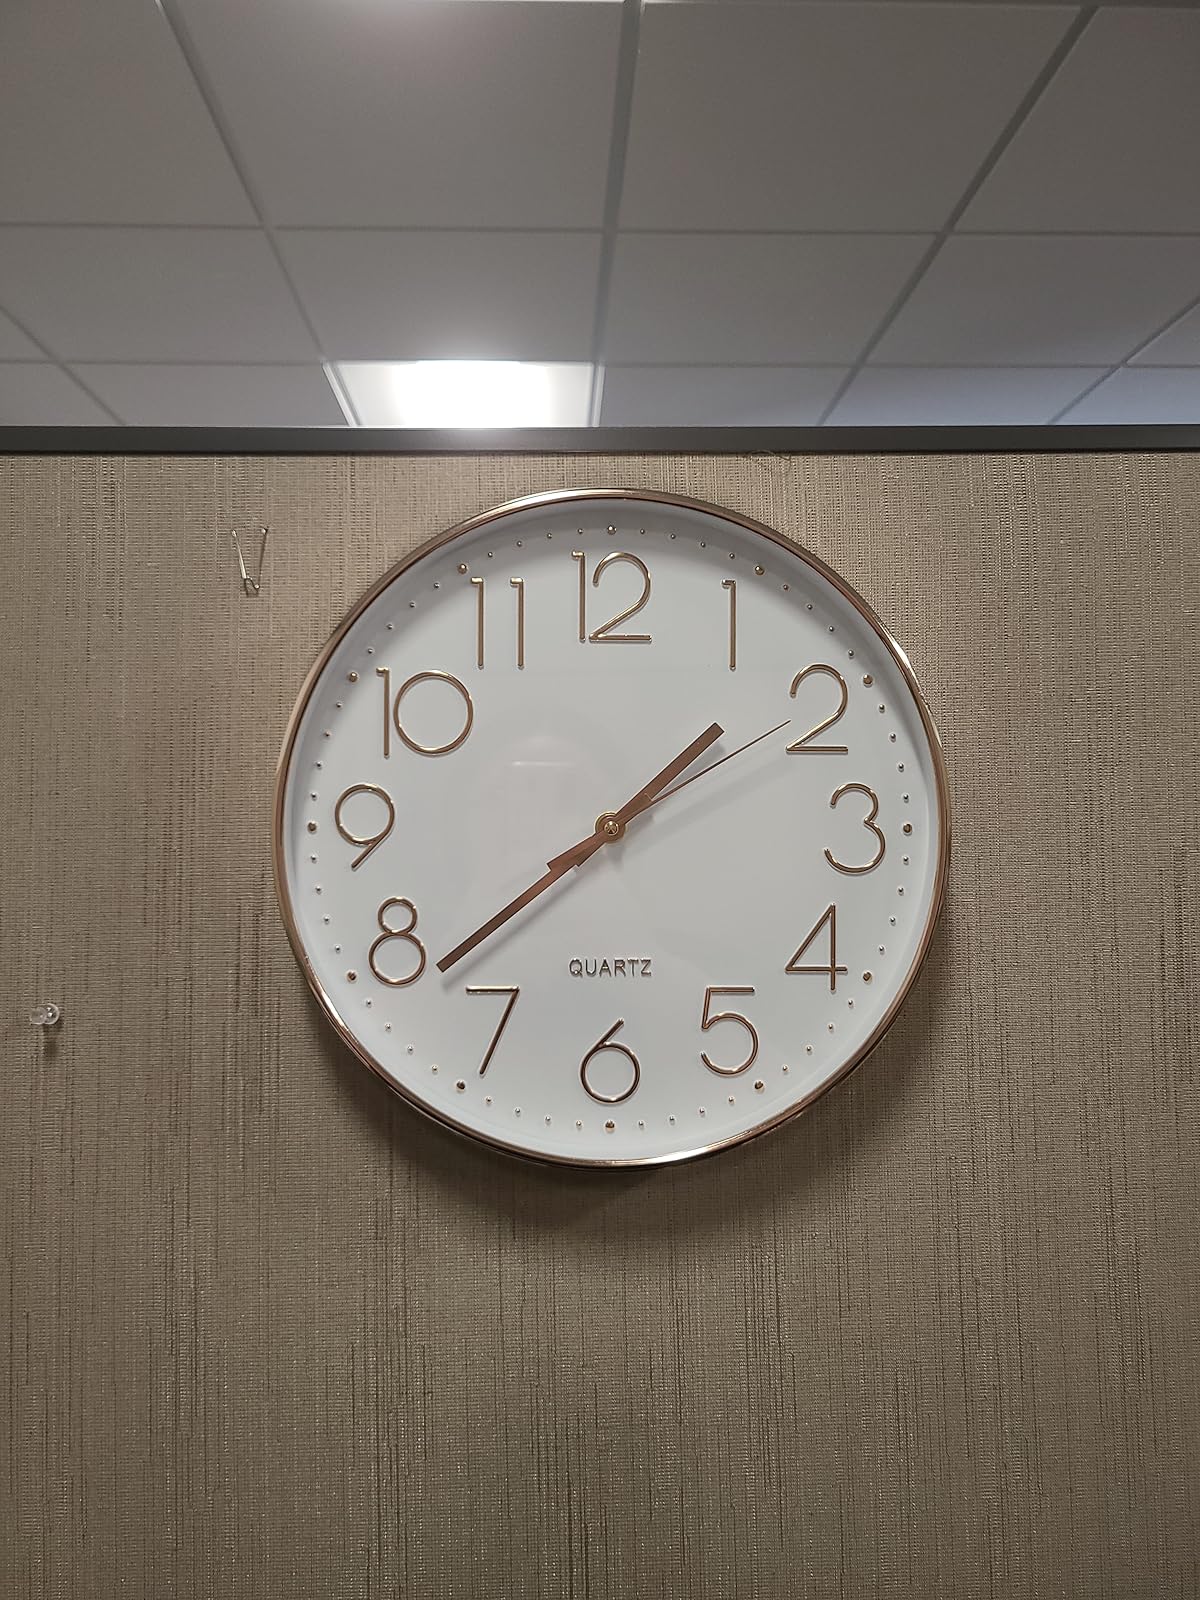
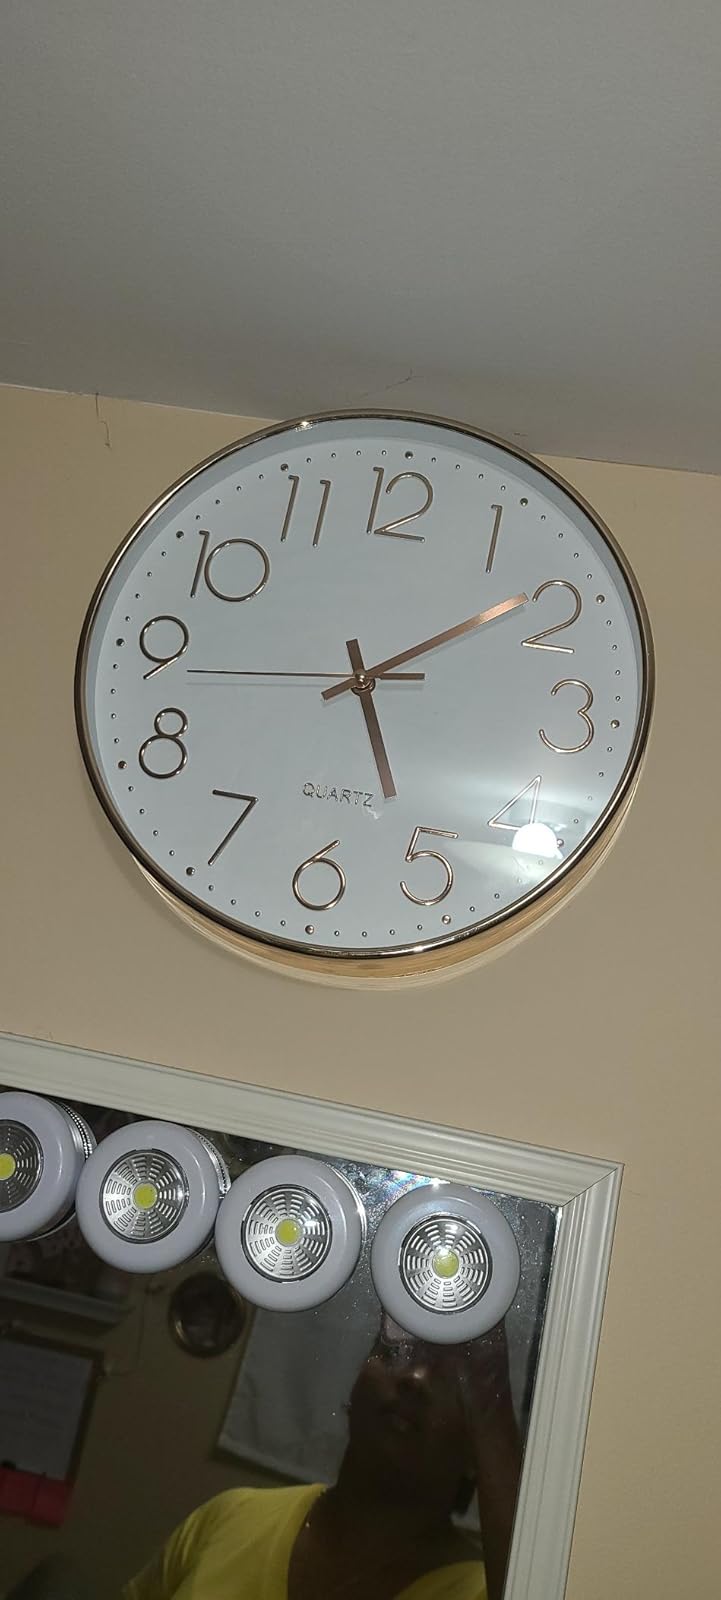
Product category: clock
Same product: yes